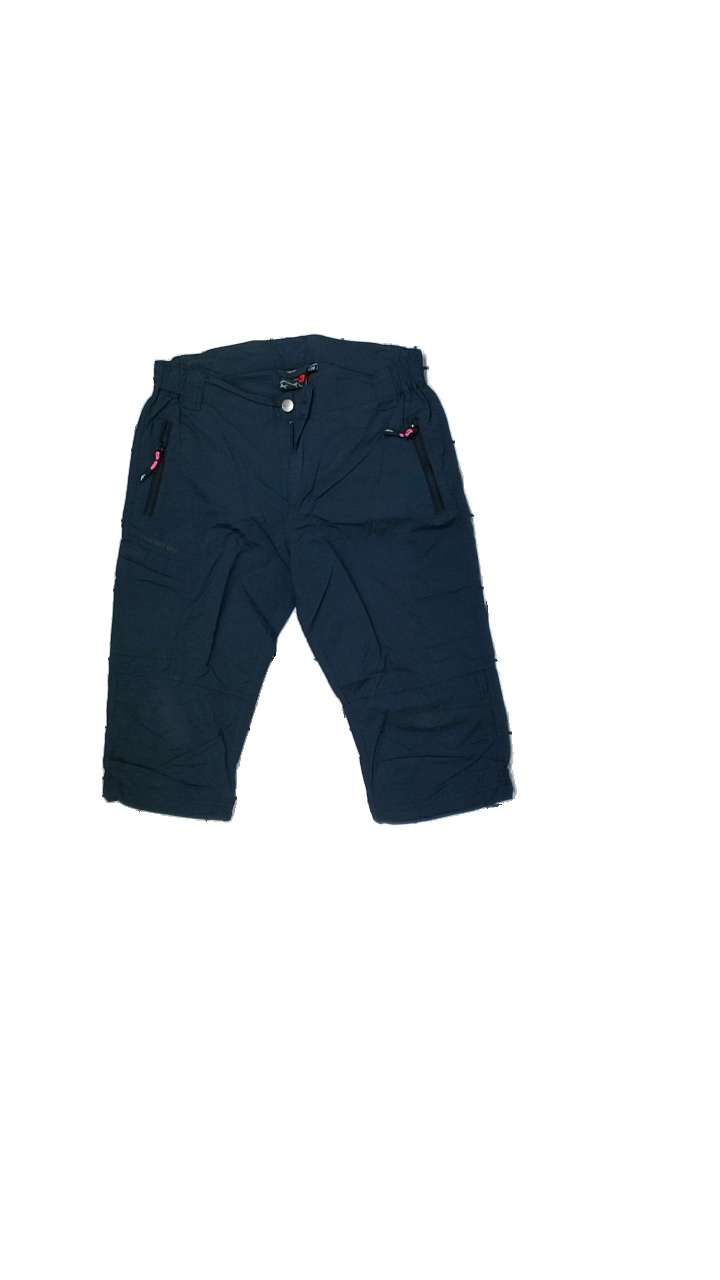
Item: Shorts (Ladies)
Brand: Swedemount
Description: Navyblue thorts
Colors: Blue
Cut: Regular
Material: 73% Viscose 27% Polyester
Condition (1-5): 5
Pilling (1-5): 5
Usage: Reuse
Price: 50-100